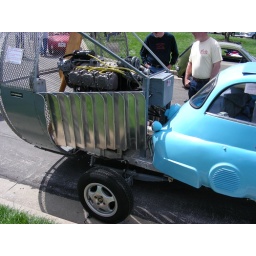
This car is powered by wind made from a 1940s airplane engine!